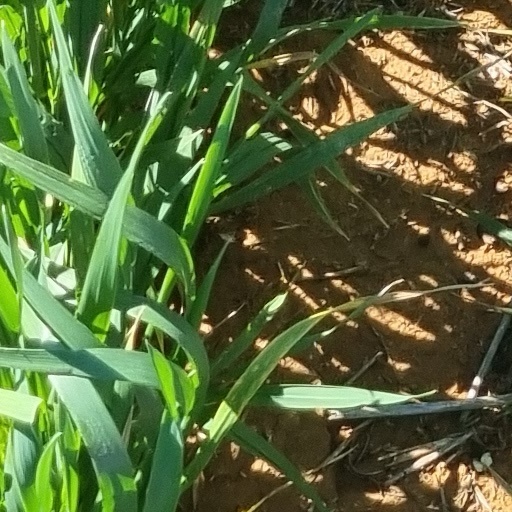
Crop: wheat